Eastern Christian monasticism

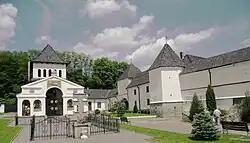
Univ Holy Dormition Lavra, near Peremyshliany

Today, no East Syriac monastic communities survive, primarily due to the massacres during the persecution by Timur Lenk in the 14th century. However, the East Syriac Catholic Church (the Chaldean Church) has one male congregation, the Antonite Order of St Hormidas, and two female established in the twentieth century, the Daughters of Mary Immaculate and the Daughters of the Sacred Heart of Jesus.